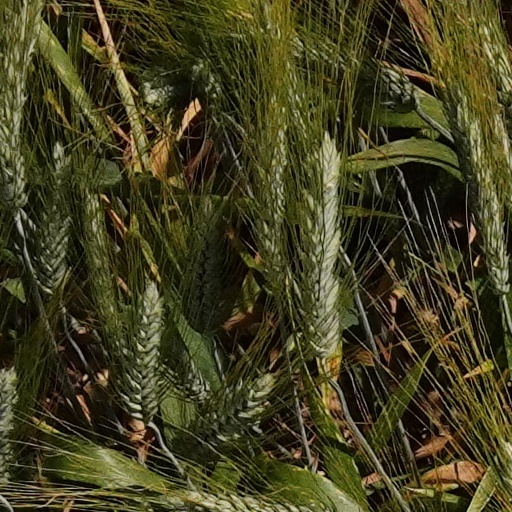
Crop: wheat